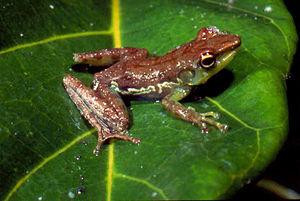
Mantidactylus argenteus est une espèce d'amphibiens de la famille des Mantellidae.